Baby Driver

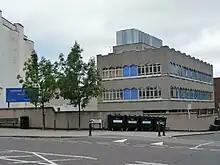
The production premixed audio at the London-based Twickenham Studios (pictured in 2010).

When sound editing supervisor Julian Slater was first approached for "Baby Driver", he was sent a copy of the script and a PDF file containing the curated selection of music, along with a rough audio mix. Working closely with music editor Bradley Farmer, he dissected each musical cue into a unique tempo map, thereby allowing for synchronization at any given time. Their work required frequent pitch scaling of sounds so they would not be off-pitch with the music. They experimented with different sounds for Baby's tinnitus, which is sometimes subtle, and sometimes more noticeable. Its intensity in the audio mix depended on Baby's mood; for example, the more anxious he is, the louder the ringing. Managing tempo changes with the sound effects proved troublesome. Slater said Farmer showed him that, "For every layer that happens musically, [you should] have another layer that happens non-musically so that you perceive it only some of the time." The "Harlem Shuffle" sequence contains the audio team's most complex sound effects work. Completed in 25 takes, it features an assortment of subtle sound effects from engines, dialogue with changing nuance, and so forth. "Brighton Rock" posed another challenge for the filmmakers because the sequence required a new set of frequencies, altered voices, and other sounds to emphasize Baby's disoriented state.